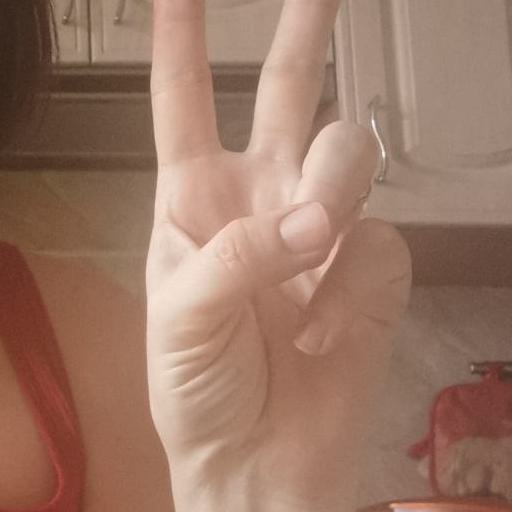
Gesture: peace